POWER6

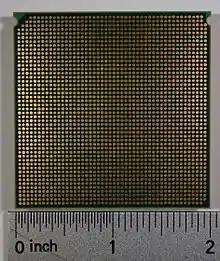
IBM Power6 CPU base

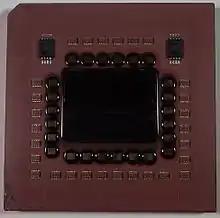
Power6 ceramic base, heat spreader removed

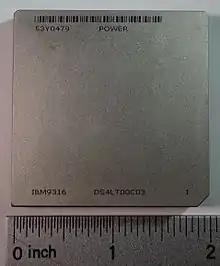
Power6 ceramic base, top

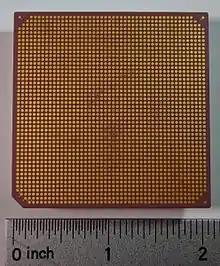
Power6 ceramic base, contacts

POWER6 was described at the International Solid-State Circuits Conference (ISSCC) in February 2006, and additional details were added at the Microprocessor Forum in October 2006 and at the next ISSCC in February 2007. It was formally announced on May 21, 2007. It was released on June 8, 2007 at speeds of 3.5, 4.2 and 4.7 GHz, but the company has noted prototypes have reached 6 GHz. POWER6 reached first silicon in the middle of 2005, and was bumped to 5.0 GHz in May 2008 with the introduction of the P595.